United States federal probation and supervised release

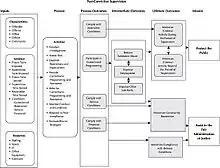
The life cycle of federal supervision for a defendant.

United States federal probation and supervised release are imposed at sentencing. The difference between probation and supervised release is that the former is imposed as a substitute for imprisonment, or in addition to home detention, while the latter is imposed in addition to imprisonment. Probation and supervised release are both administered by the U.S. Probation and Pretrial Services System. Federal probation has existed since 1909, while supervised release has only existed since 1987, when it replaced federal parole as a means for imposing supervision following release from prison.